Jewish western art music

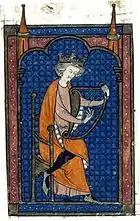
David's playing the harp.

The Masoretes who strived to create uniformity to the Jewish prayer invented the nikkud (Hebrew vocalization) and Cantillation, which later became a significant layer for the Jewish prayer standardization. However, the Cantillation versions differ, therefore it is not possible to know the tune that it was sung in the period it was written. Similar phenomena have occurred in the Christian Church. During Charlemagne's period in the 9th century, Due to the requirement of the Church to unify all versions of the Christian prayer early musical notes have been invented, which revolutionized the world of western music: it created a unified language understandable to anyone who acquired the knowledge of music notation.